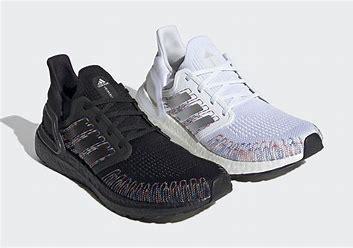
Brand: Adidas
Model: Ultra Boost 20